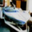
Label: ship